Free Zone (region)

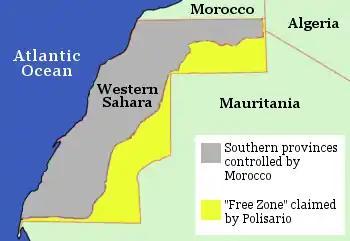
The Berm follows the line between the grey and yellow areas.

The status of Western Sahara is hotly disputed between Polisario and Morocco, and this includes the names used to refer to areas under the control of the different sides.